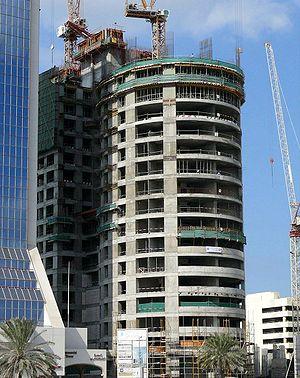
La HHHR Tower est un gratte-ciel situé à Dubaï, dont la construction s'est terminée en 2010.